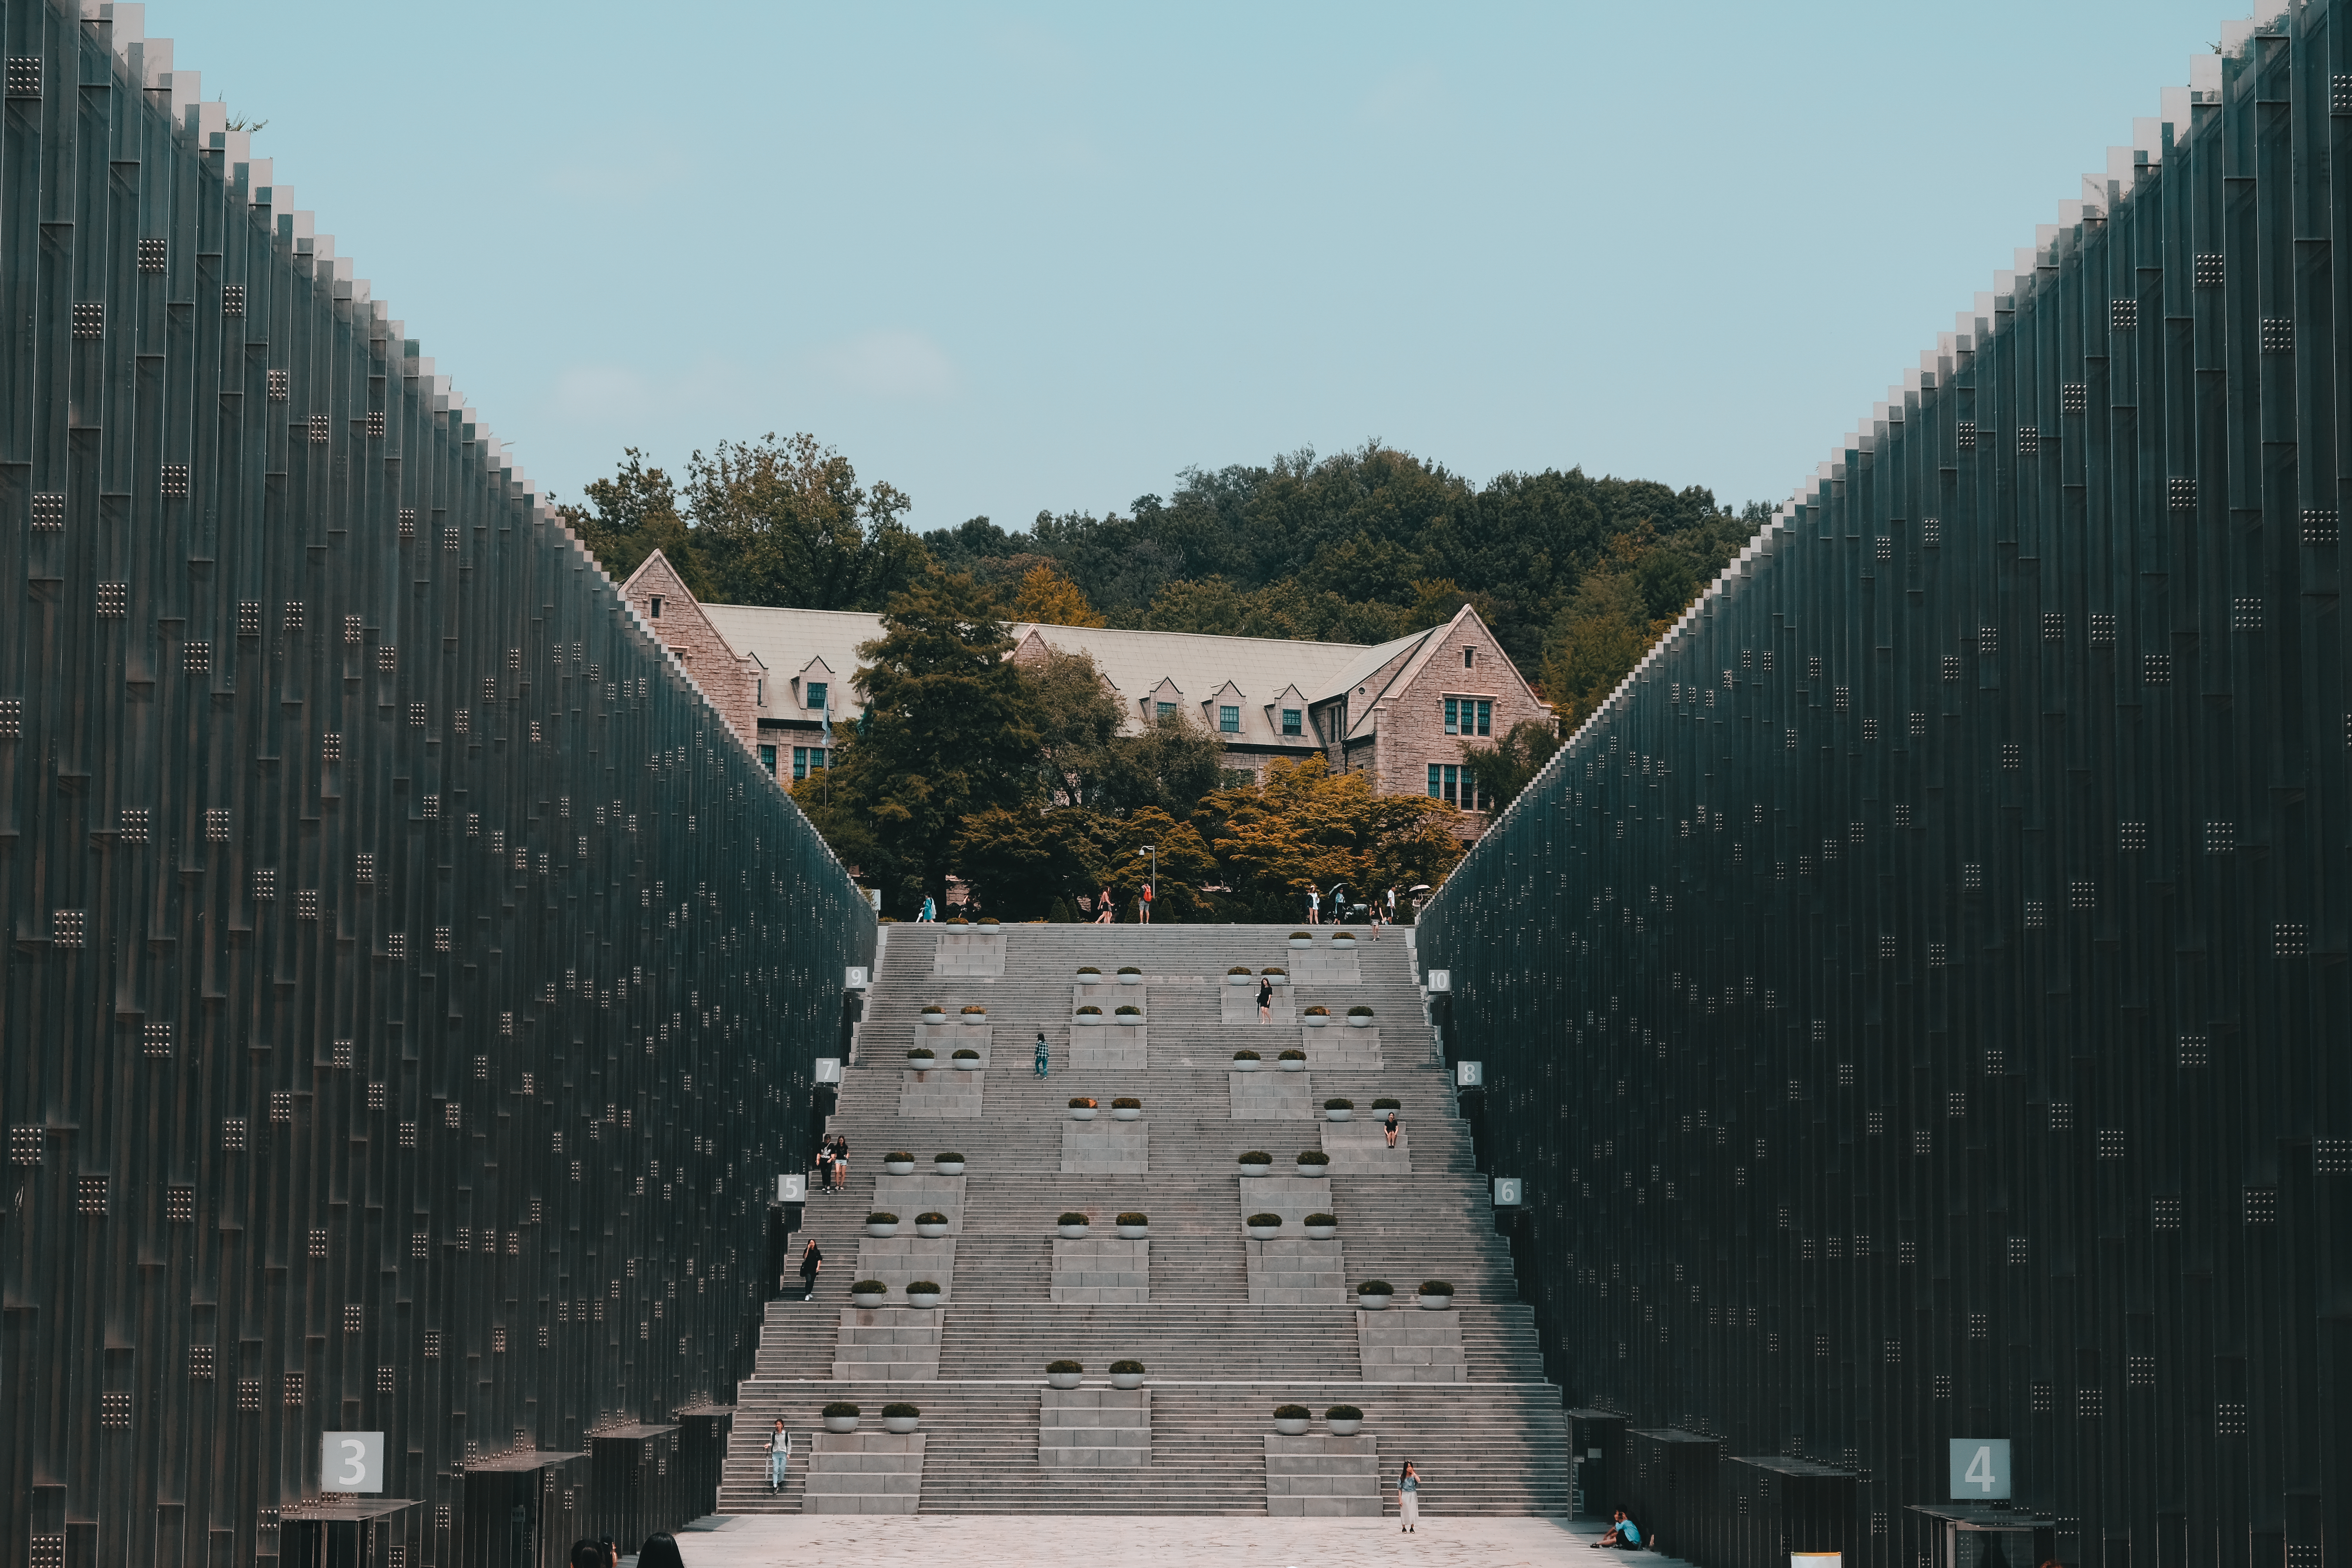
architecture, wall, tree, monument, building, plant, memorial, city